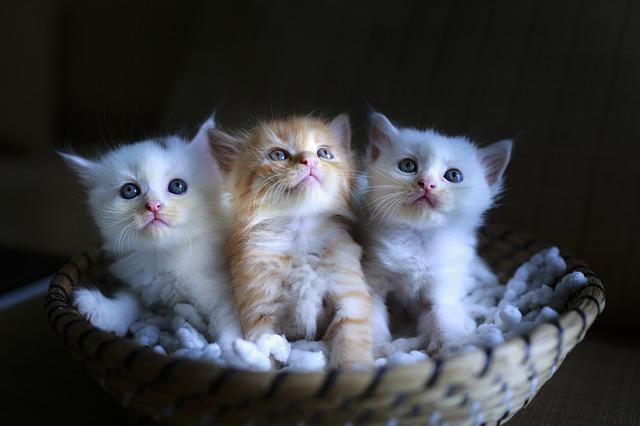
cat